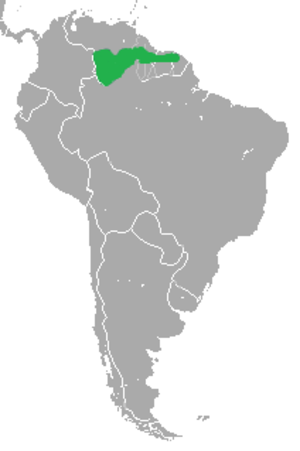
Cette liste commentée recense la mammalofaune en Guyane. Elle répertorie les espèces de mammifères guyanais actuels et celles qui ont été récemment classifiées comme éteintes. Cette liste comporte 250 espèces réparties en douze ordres et 43 familles, dont quatre sont « en danger », sept sont « vulnérables », cinq sont « quasi menacées » et 27 ont des « données insuffisantes » pour être classées.
Didelphis imperfecta est une espèce d'opossum de la famille des Didelphidae. Il est originaire du Brésil et du Vénézuela.